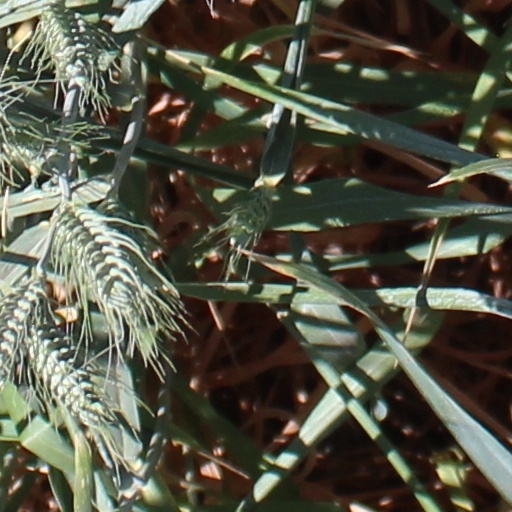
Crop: wheat